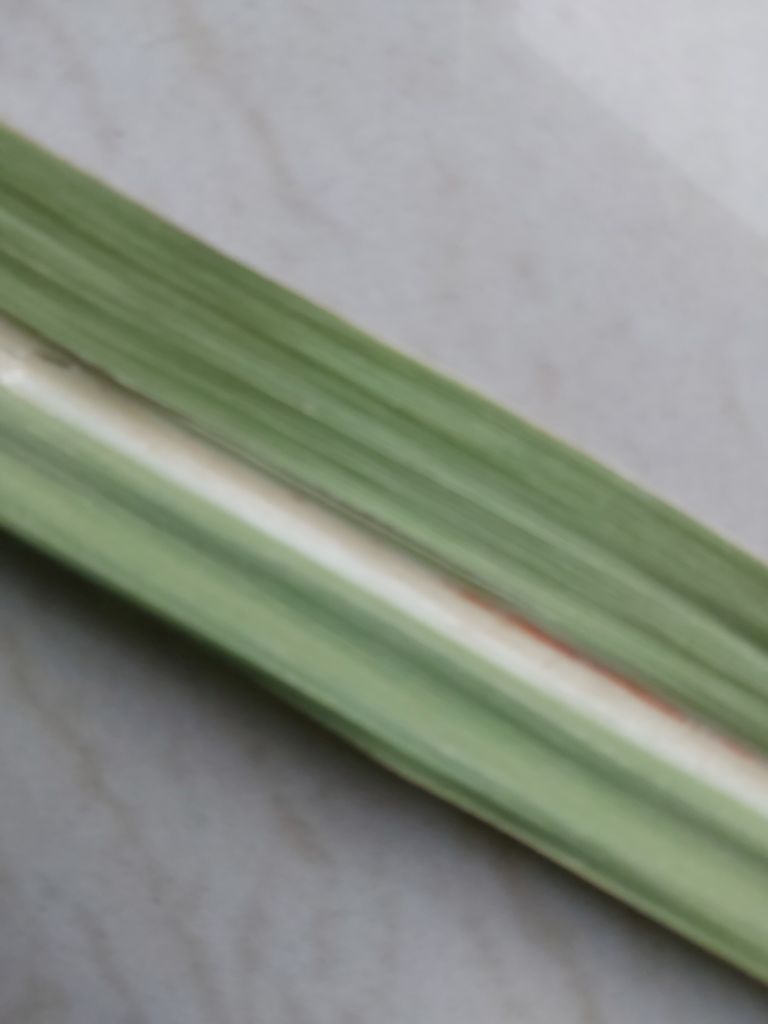
Label: Brown Spot